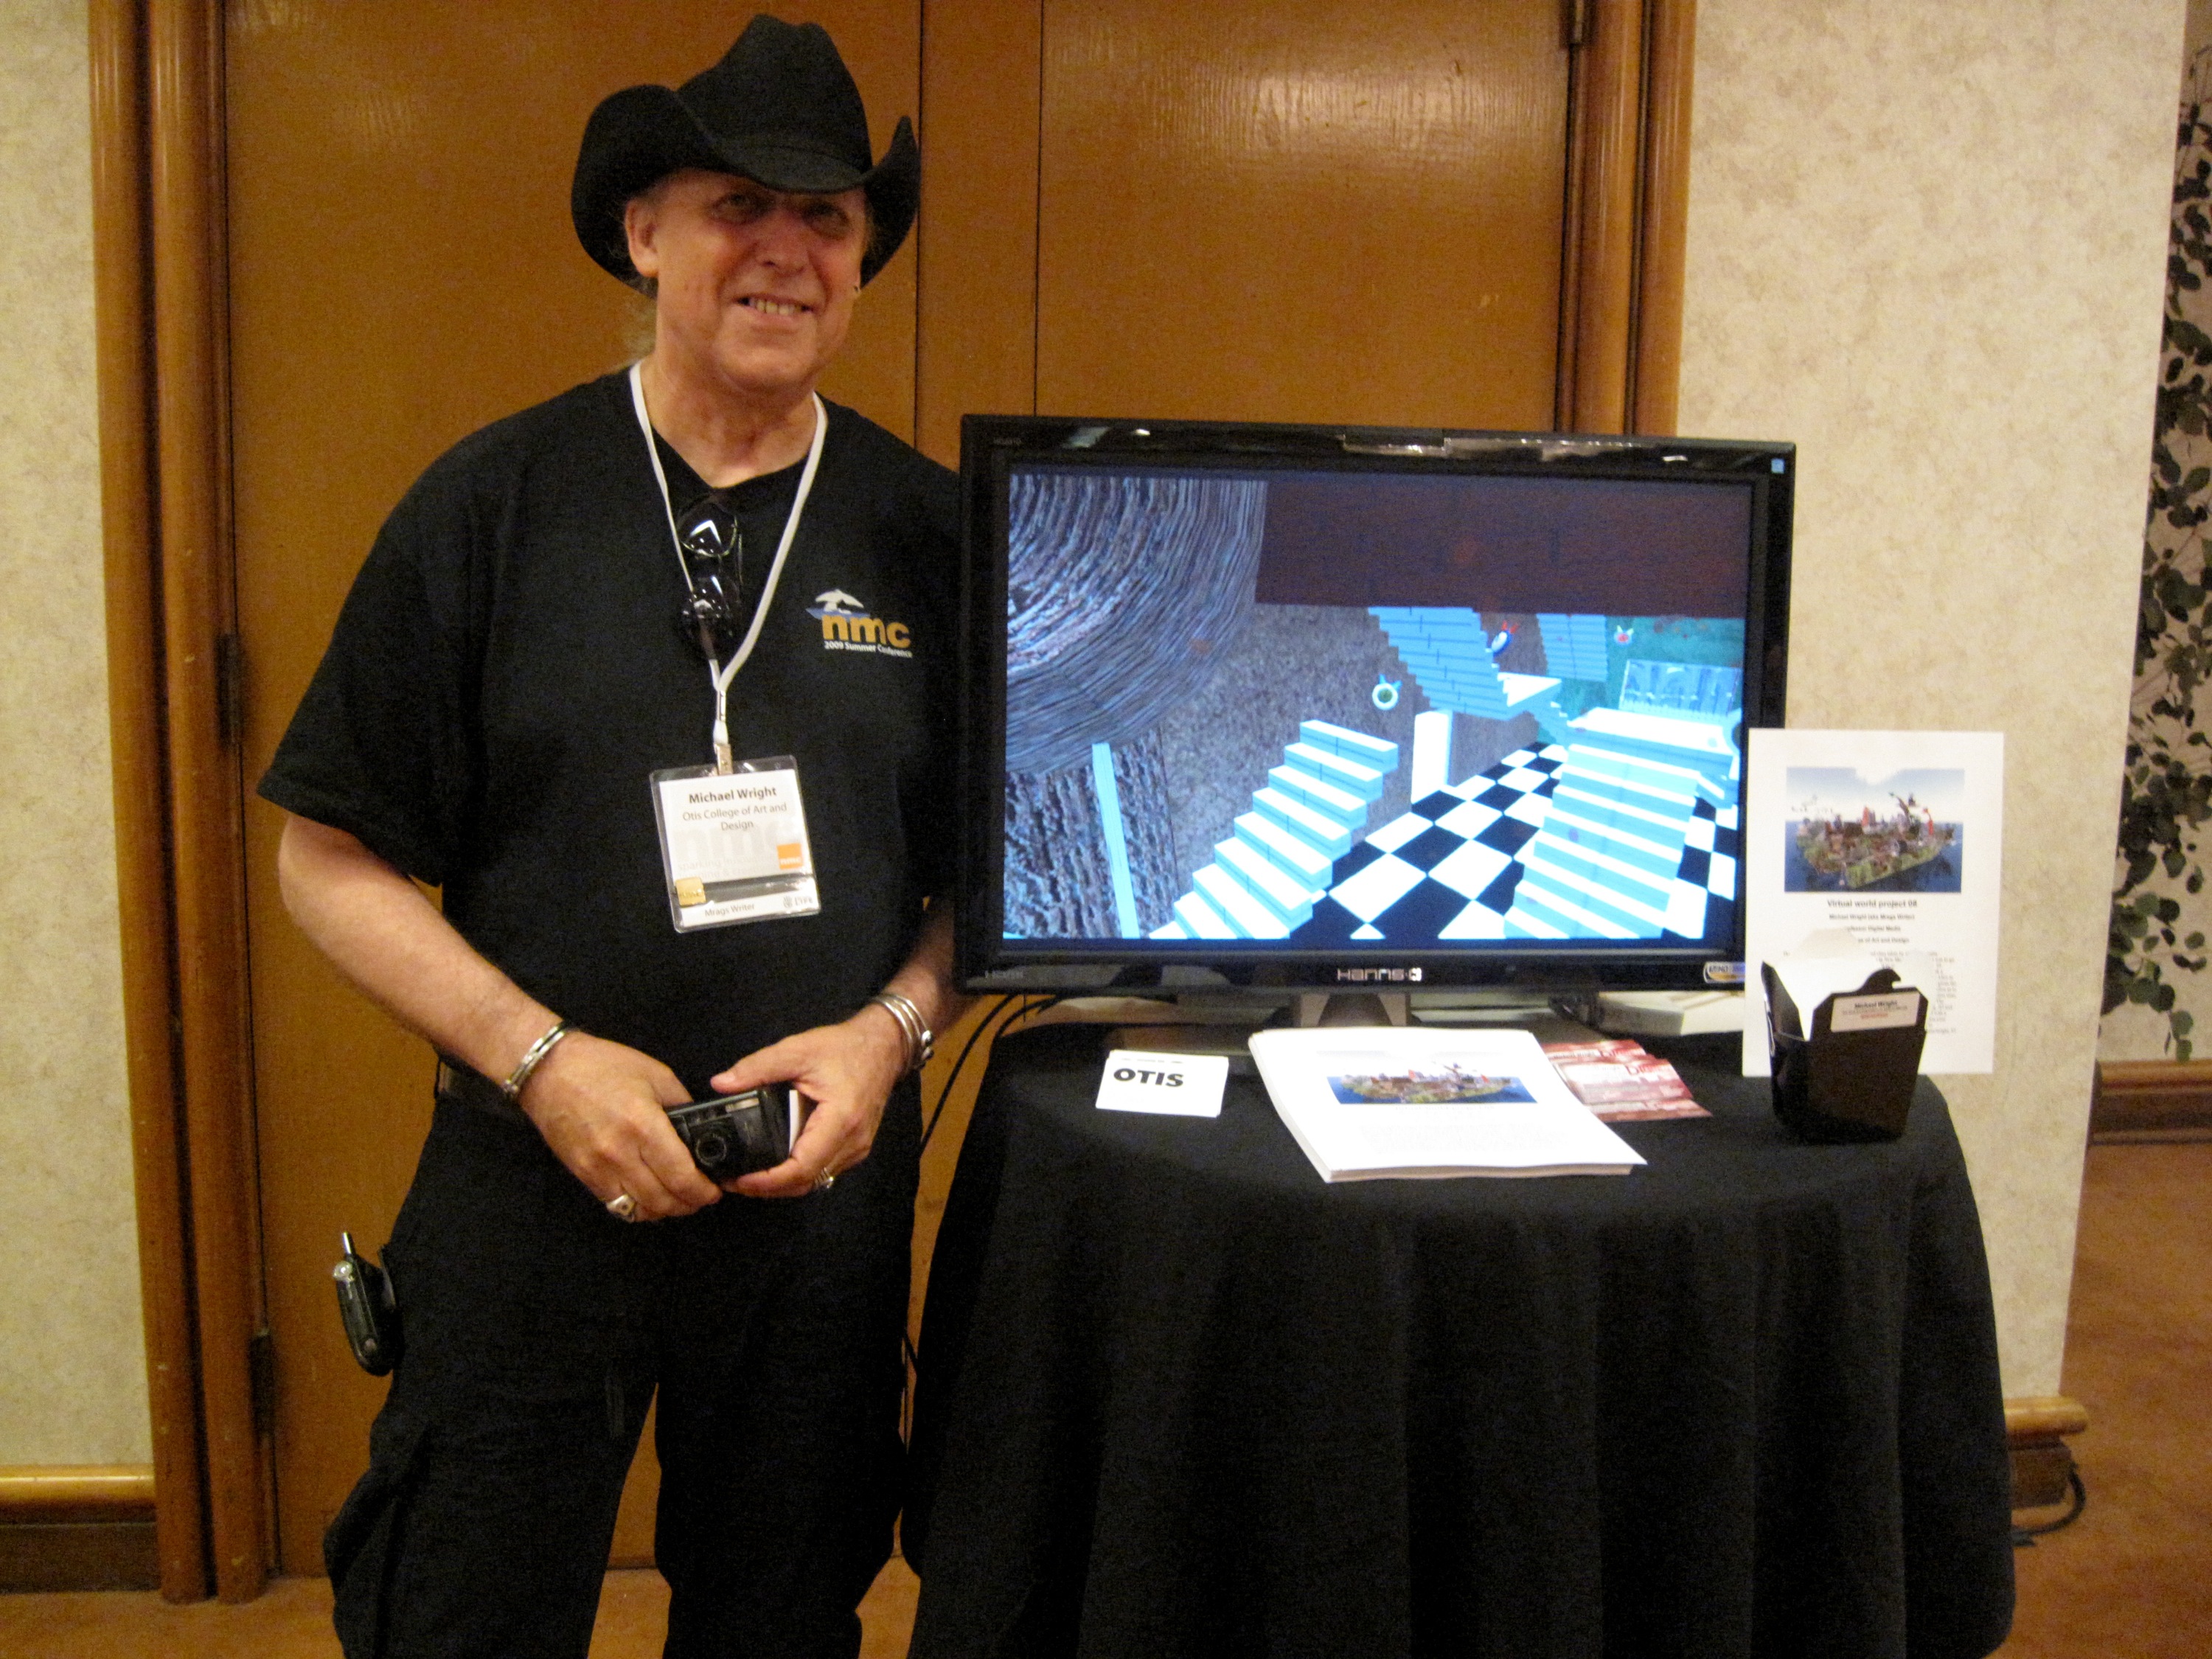
nmcfriends, monterey, nmc2009, official, convention, academic conference